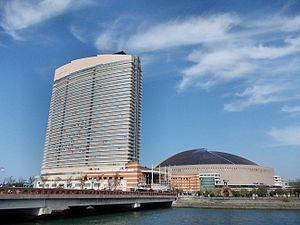
Chūō est l'un des 7 arrondissements de la ville de Fukuoka au Japon. Il est situé au centre de la ville.